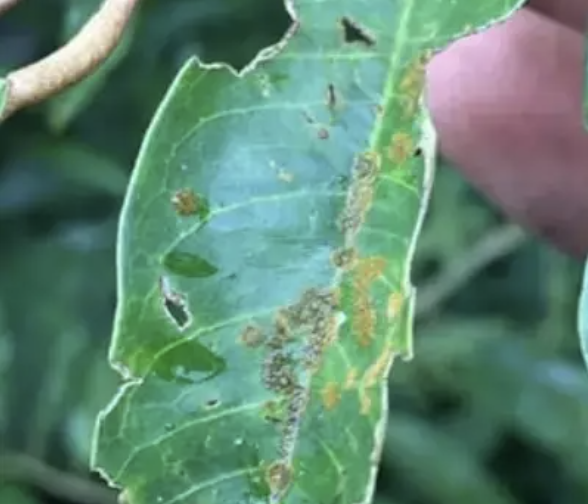
Label: stem_blight